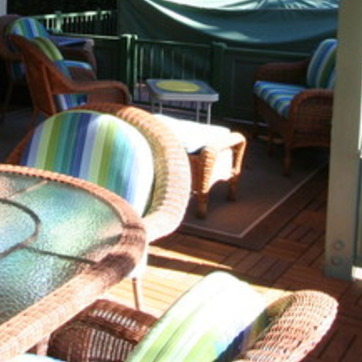
Material: other